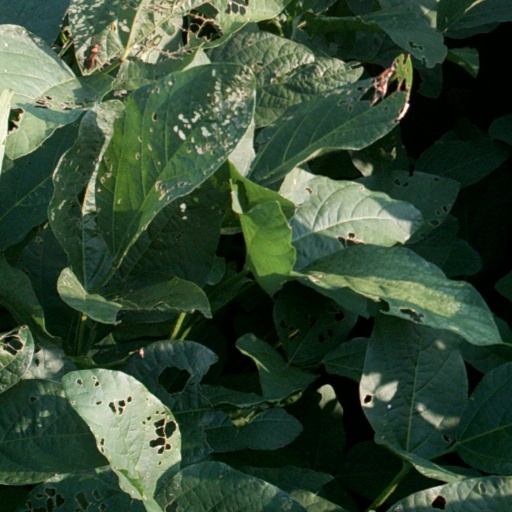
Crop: soybean